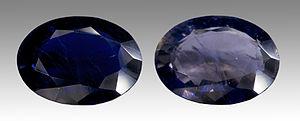
pléochroïsme de la Cordiérite - Même spécimen. Image de gauche en lumière polarisée. Localité:District de Coimbatore, Madras, Tamil Nadu, Inde Taille: 1.38 x 1.01 x 0.57 - 5.10cts
Le pléochroïsme est la faculté que possède un cristal d'absorber, en lumière polarisée, des longueurs d'onde différentes selon l'angle d'éclairement. C'est un phénomène aussi général que la biréfringence, et comme elle, le pléochroïsme ne peut se manifester que dans les matériaux anisotropes, possédant deux, voire trois indices de réfraction différents. Ainsi, lorsqu'un matériau anisotrope placé sous un microscope est illuminé par une lumière polarisée non-analysée, sa couleur change lorsqu'on le fait tourner.
La pierre de soleil des Vikings est une pierre qui aurait servi d'aide à la navigation maritime en leur permettant de localiser la position du soleil par temps couvert.
La cordiérite est une espèce minérale du groupe des silicates, de formule Al₃Mg₂AlSi₅O₁₈ avec des traces de Mn, Fe, Ti, Ca, Na et K. Longtemps considérée comme un cyclosilicate, la cordiérite est maintenant classée parmi les tectosilicates. Les cristaux peuvent atteindre jusqu'à 18 cm. Elle a la particularité de présenter un très fort polychroïsme. Minéral des roches argileuses qui ont subi un métamorphisme, on le trouve notamment dans les schistes à cordiérite et andalousite.